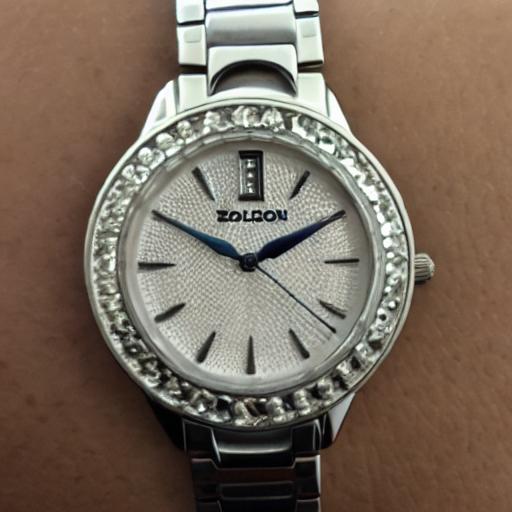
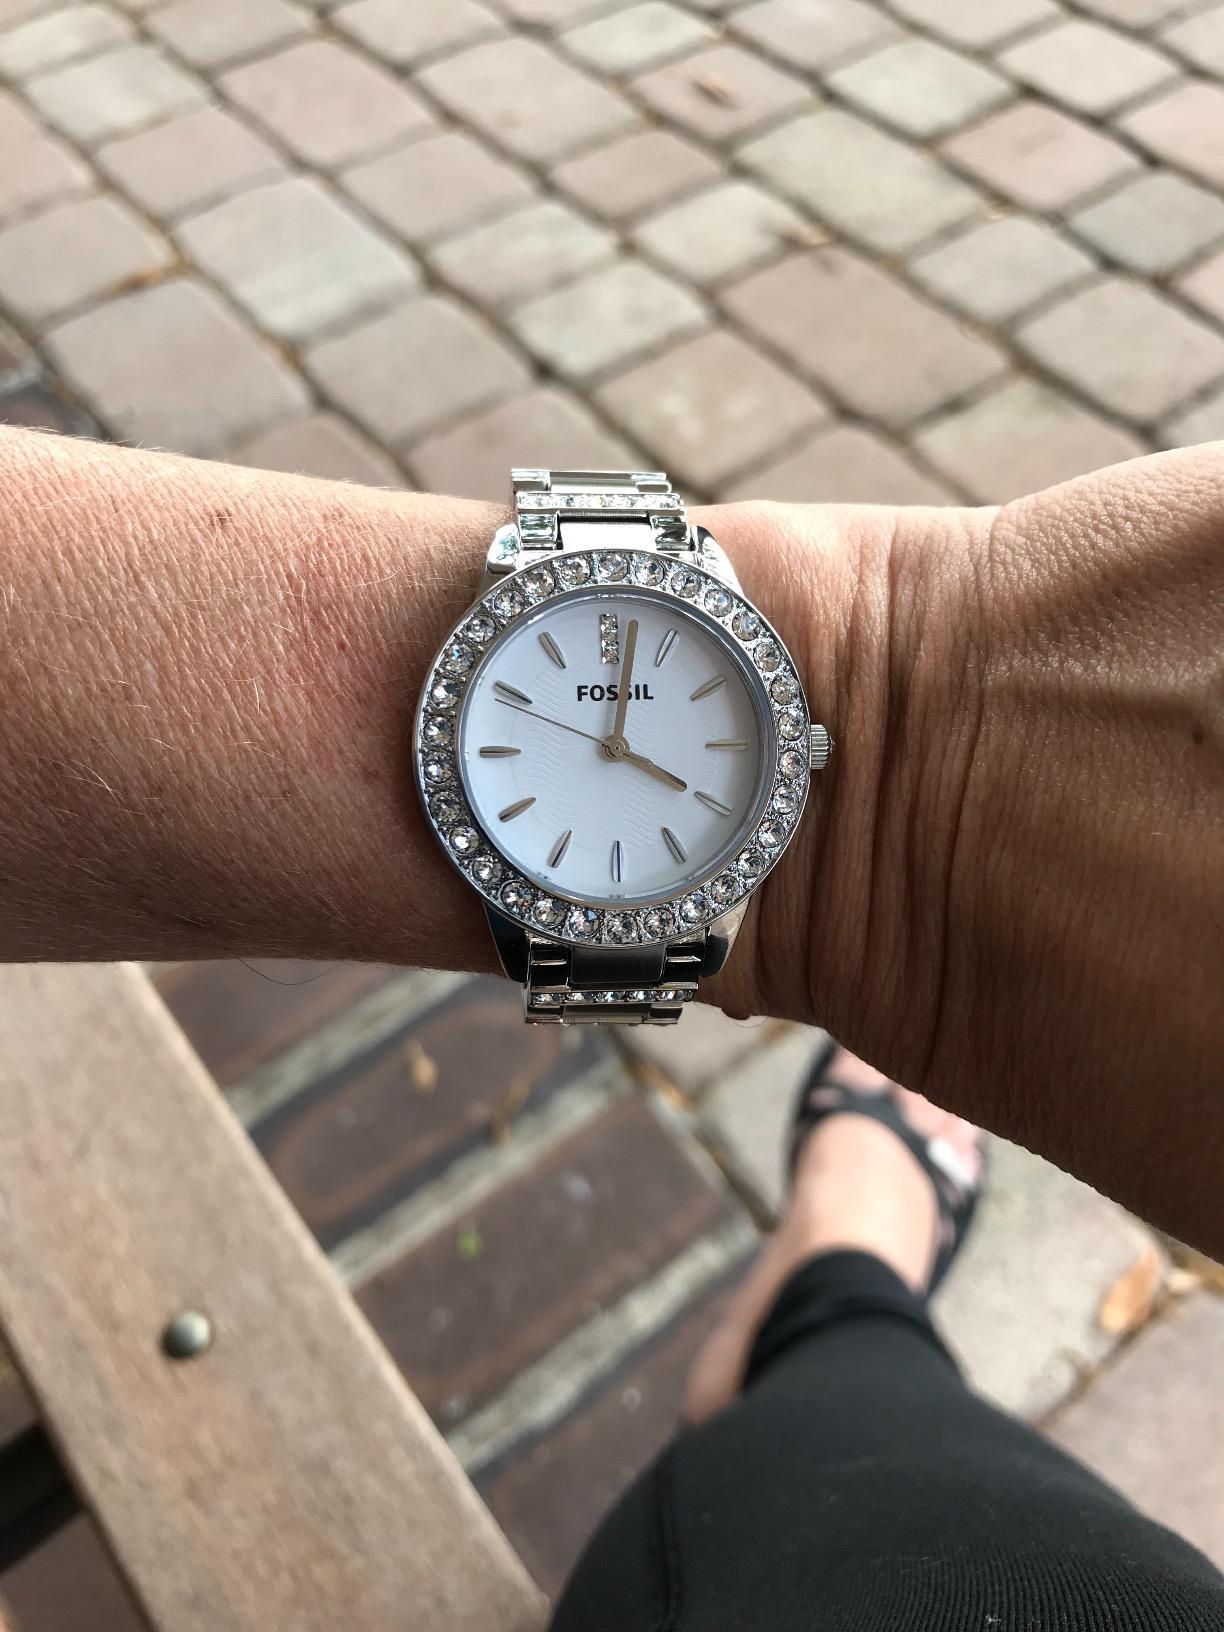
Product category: accessories_watch
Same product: no